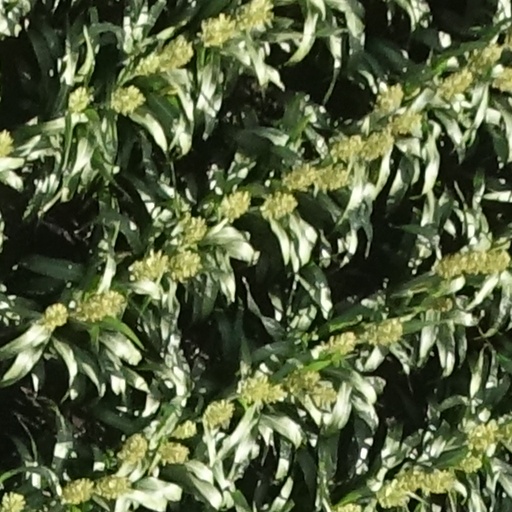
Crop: sorghum